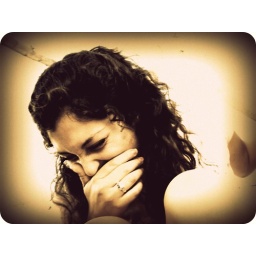
laughing up in the tree house